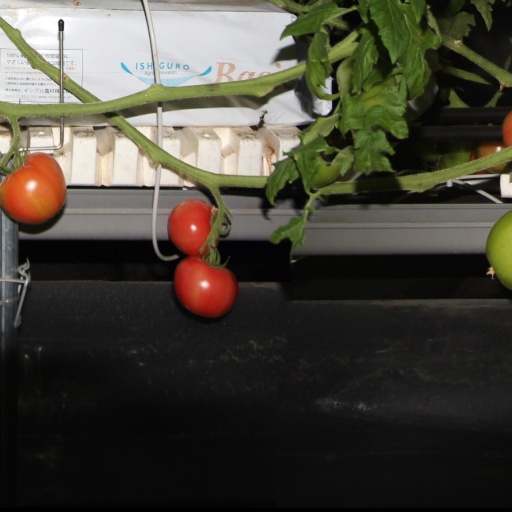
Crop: tomato